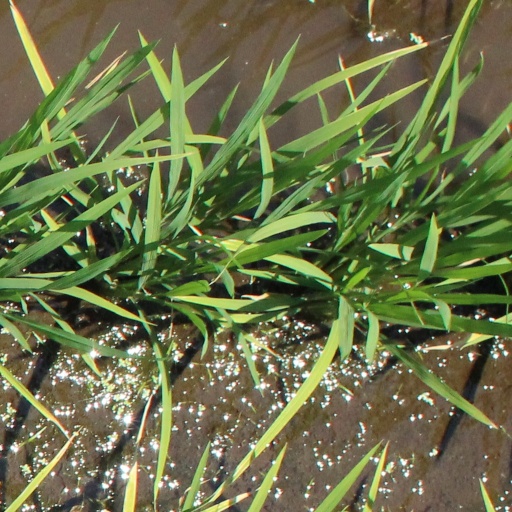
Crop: rice